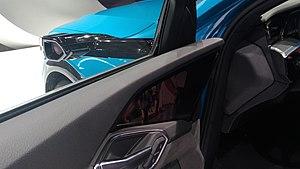
Rétrovision par caméra de l'Audi e-tron quattro
L'Audi e-tron Quattro est un grand SUV électrique commercialisé par le constructeur automobile allemand Audi à partir de 2019. Il est le premier modèle 100 % électrique du constructeur aux anneaux.